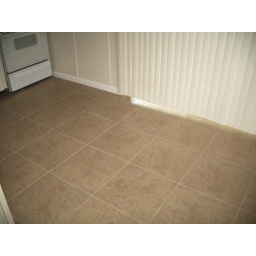
Here is another shot of the new floor covering in the kitchen of the Allisheim Home.